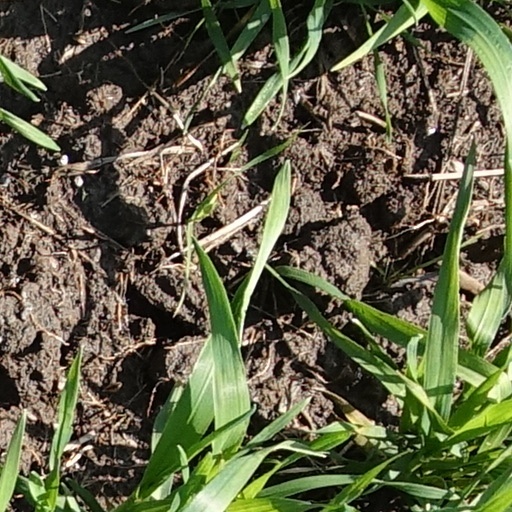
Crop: wheat